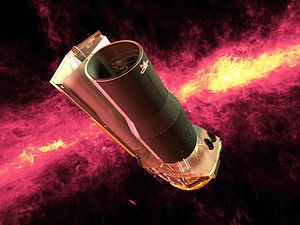
Great Observatories program / Galleri
Great Observatories program er en serie af fire store, kraftige rumobservatorier, der blev fremstillet det amerikanske rumagentur NASA med henblik på at undersøge Universet i et særligt område i det elektromagnetiske spektrum ved hjælp af forskellige teknologier. Ansvarlig for programmet var astrofysiker og direktør i NASA, Dr. Charles Pellerin.